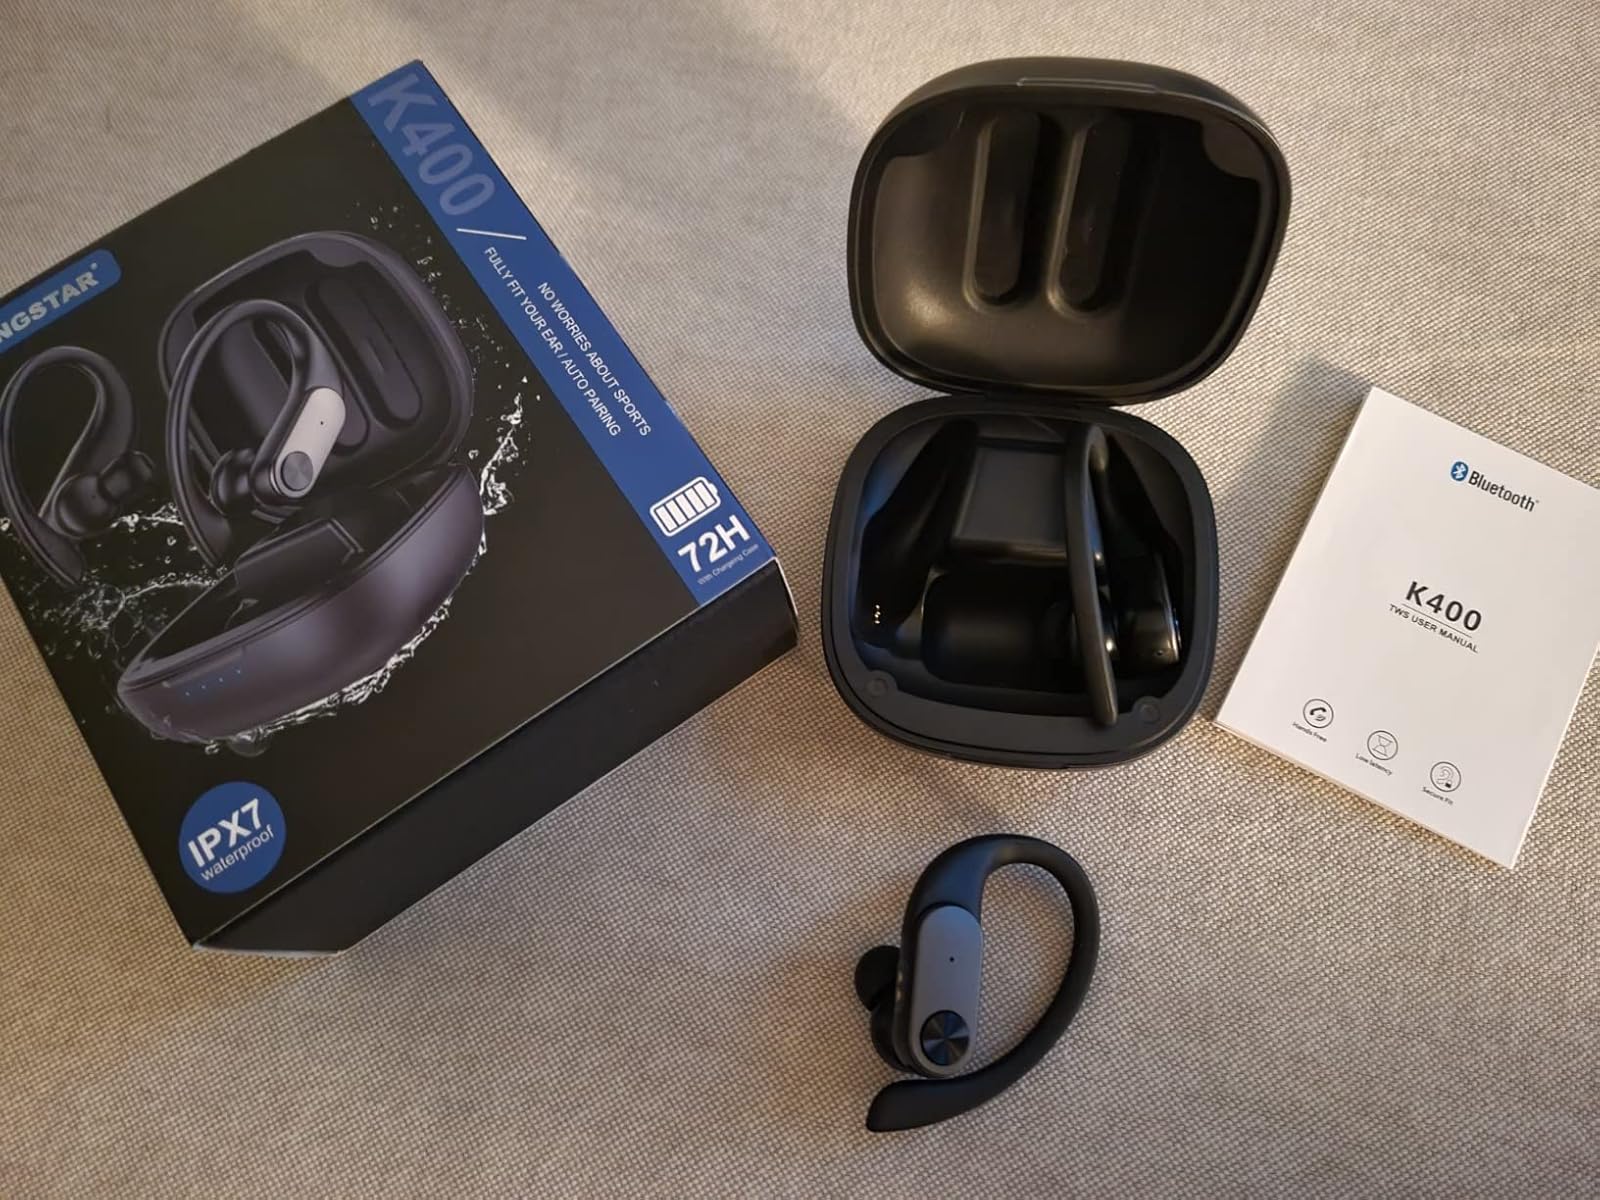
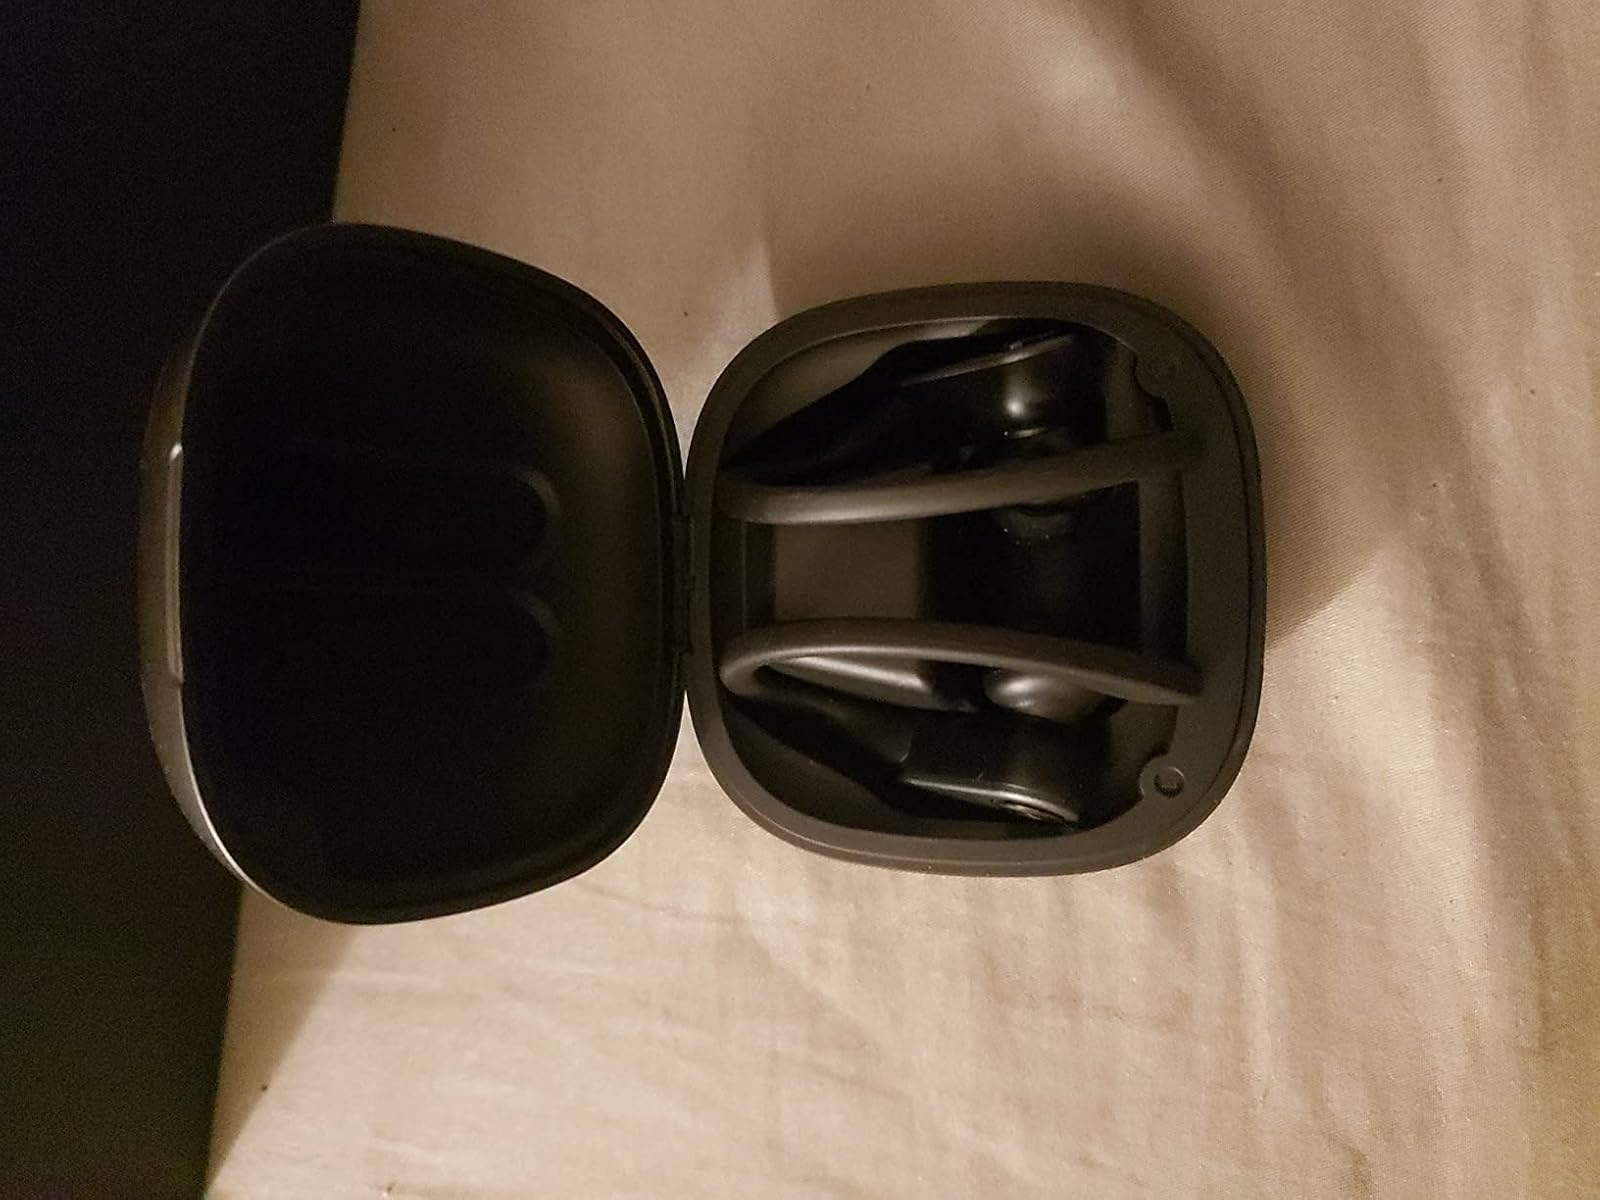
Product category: earbuds
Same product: yes